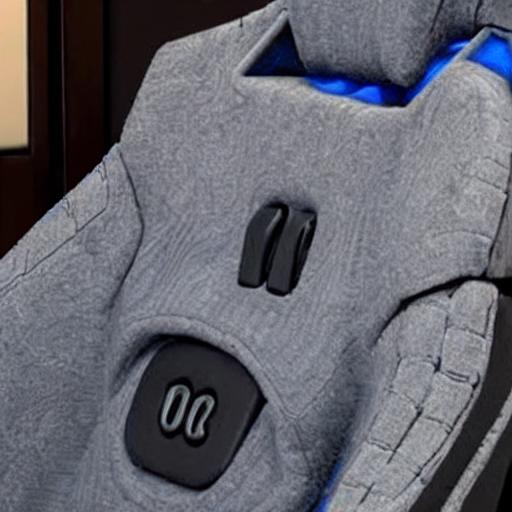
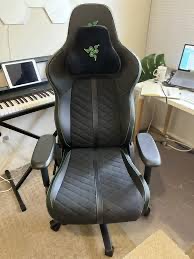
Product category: items_chair
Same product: no